Urgesta

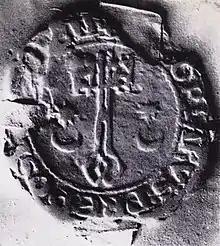
Seal of "magister" Ákos

Kristó elaborated the theory of the possibility of a complete redaction at the beginning of the 13th century in the most detailed manner, but over the decades his position changed in several matters of detail. In 1970, Kristó highlighted that a chronicler at the turn of the 12th and 13th centuries utilized Regino of Prüm's "Chronicon" to present pre-Christian Hungary. His contemporary Anonymus used "Exordia Scythica" additionally, thereby significantly modifying the presentation of Hungarian prehistory. In 1972, Kristó claimed that Anonymus used a contemporary chronicle redaction as a primary source for his "Gesta Hungarorum", listing joint expressions and terms as examples appeared in the two works. In the 1972 study, Kristó argued that two redactions took place at the turn of the 12–13th centuries; the first occurred in the 1190s (under Béla III, see above), while the second one was written in the 1220–1230s in the court of Duke Béla, the son and heir of Andrew II. The latter text presented a negative image of Gisela, the consort of St. Stephen, blaming her for the intrigues against Vazul.